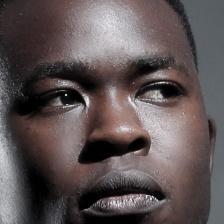
Label: faces